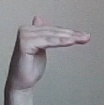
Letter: khaa